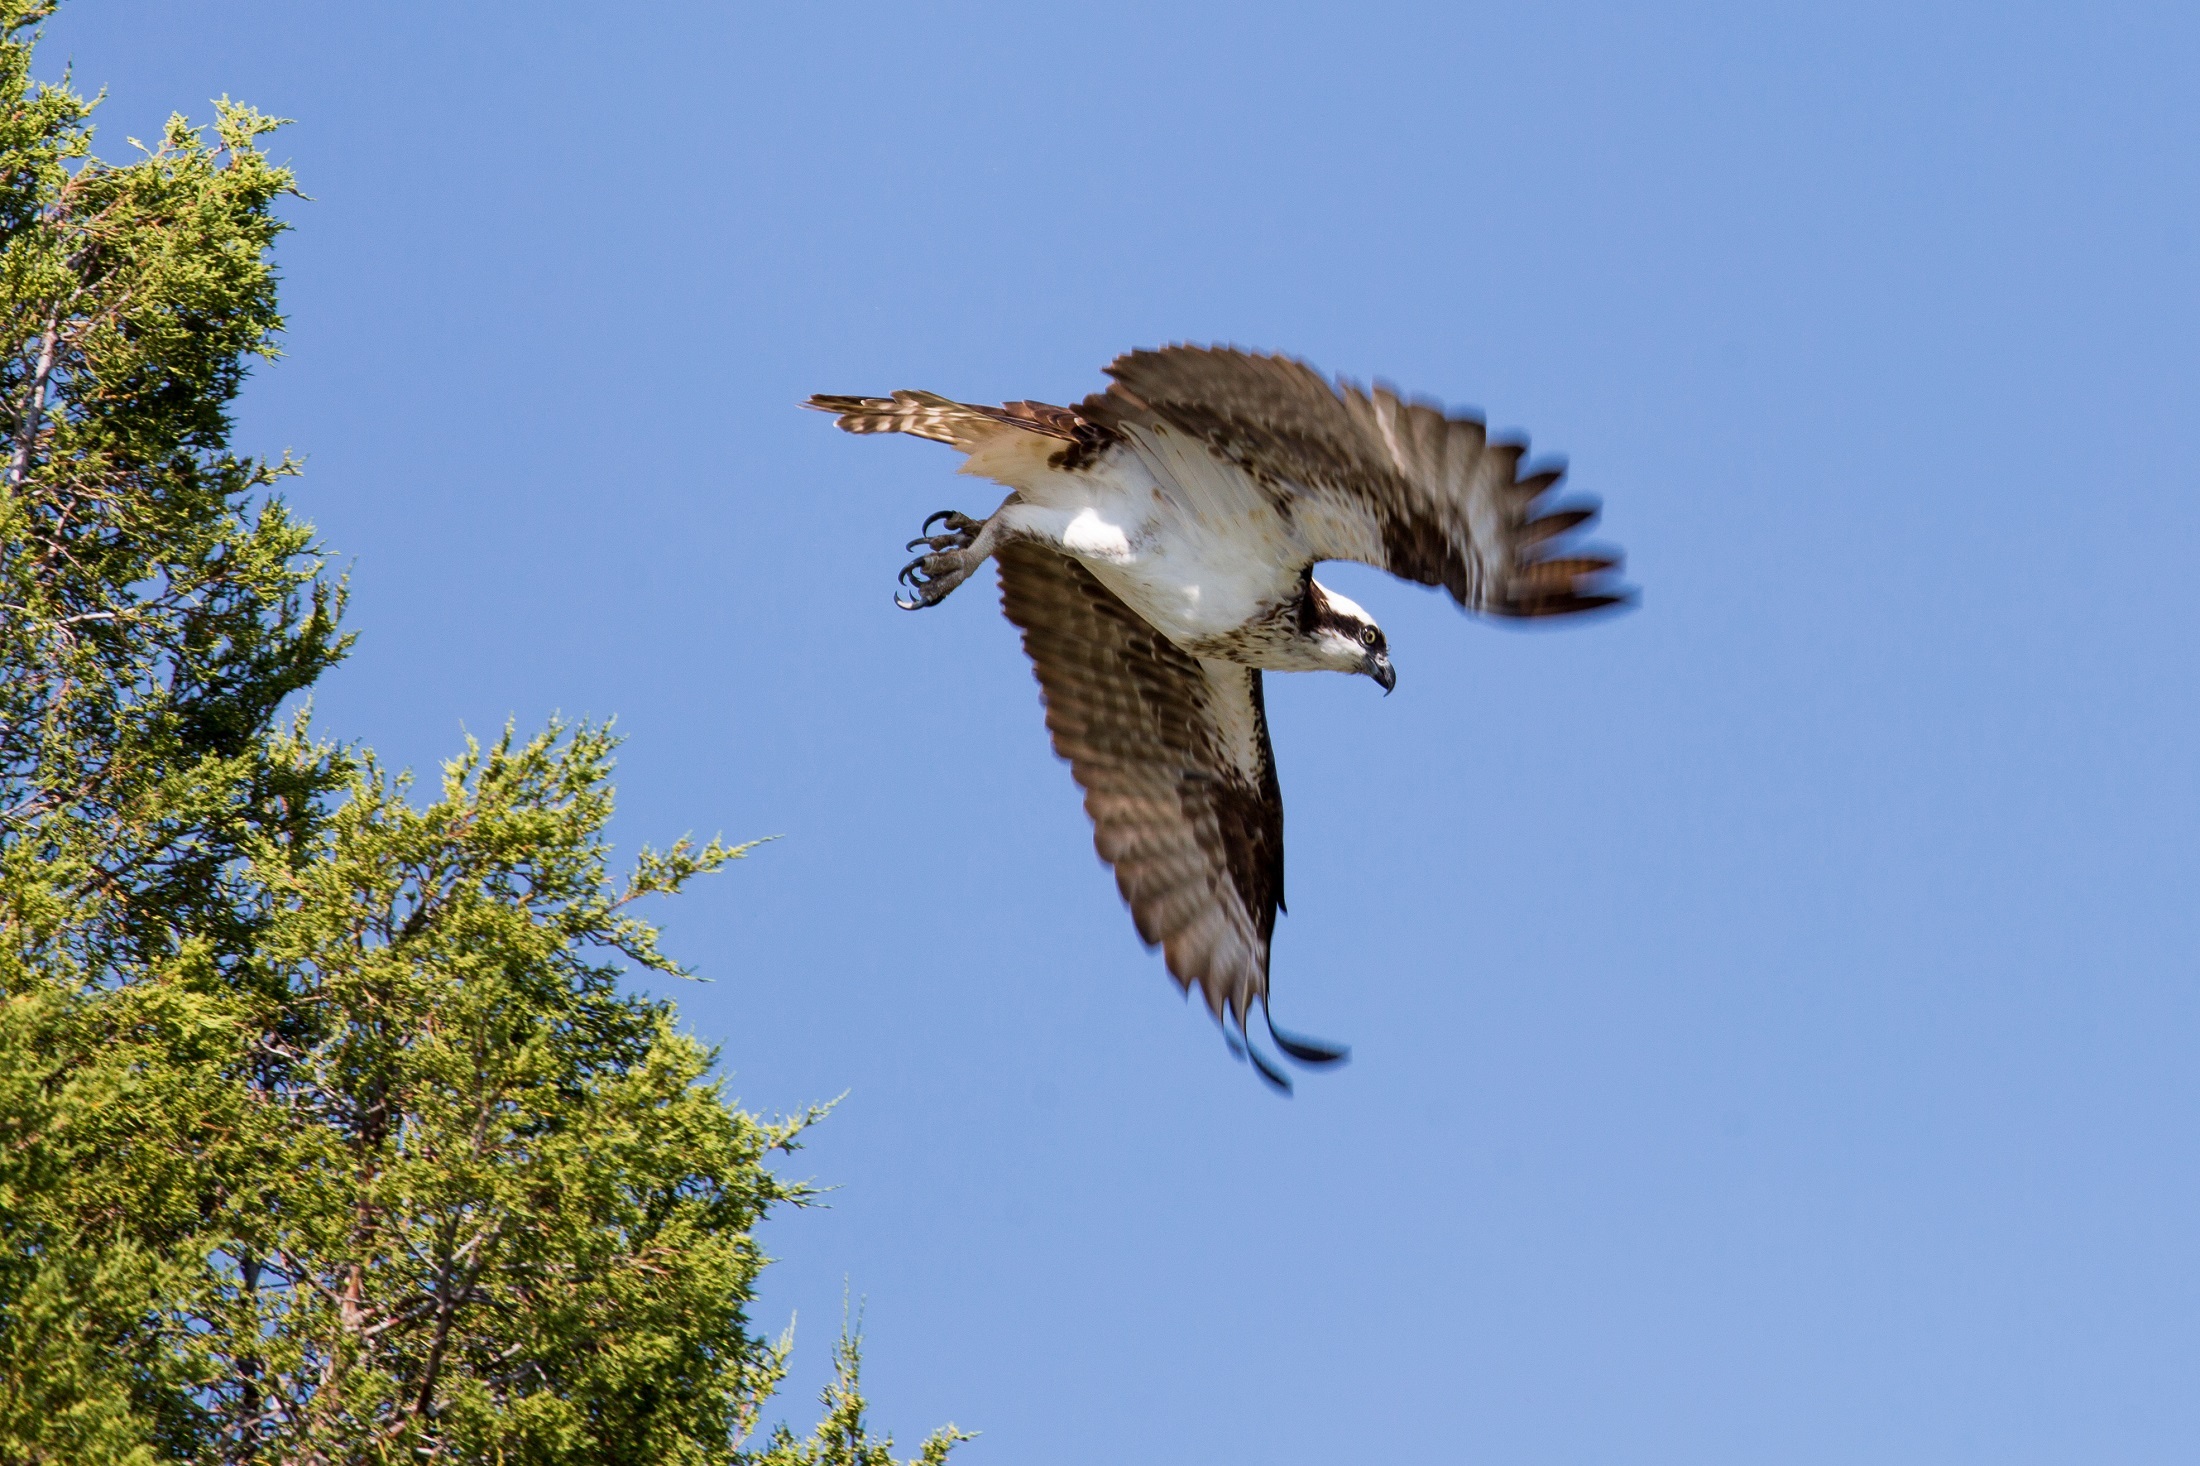
nature, bird, wing, sky, flying, wildlife, wild, beak, flight, eagle, blue, hawk, fauna, raptor, bird of prey, bald eagle, wings, vertebrate, osprey, talons, hunting, hunter, vulture, falcon, spread, buzzard, accipitriformes